Answer in natural language. Considering the relative positions, where is dark cave wall decor photo with respect to Doorway? Choose between the following options: below or above
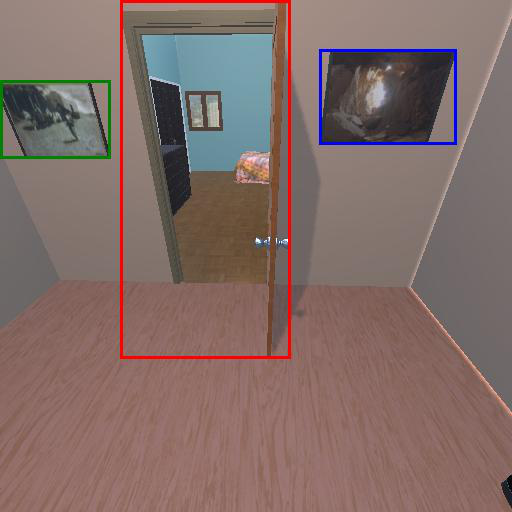
<answer>below</answer>